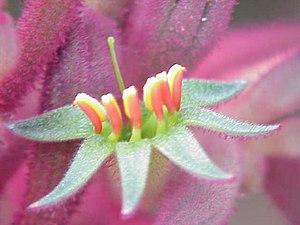
Anigozanthos flavidus est une espèce de plantes de la famille des Haemodoraceae.
Anigozanthos est un genre de plante de la famille des Haemodoraceae. C'est le genre des « pattes de kangourou ».